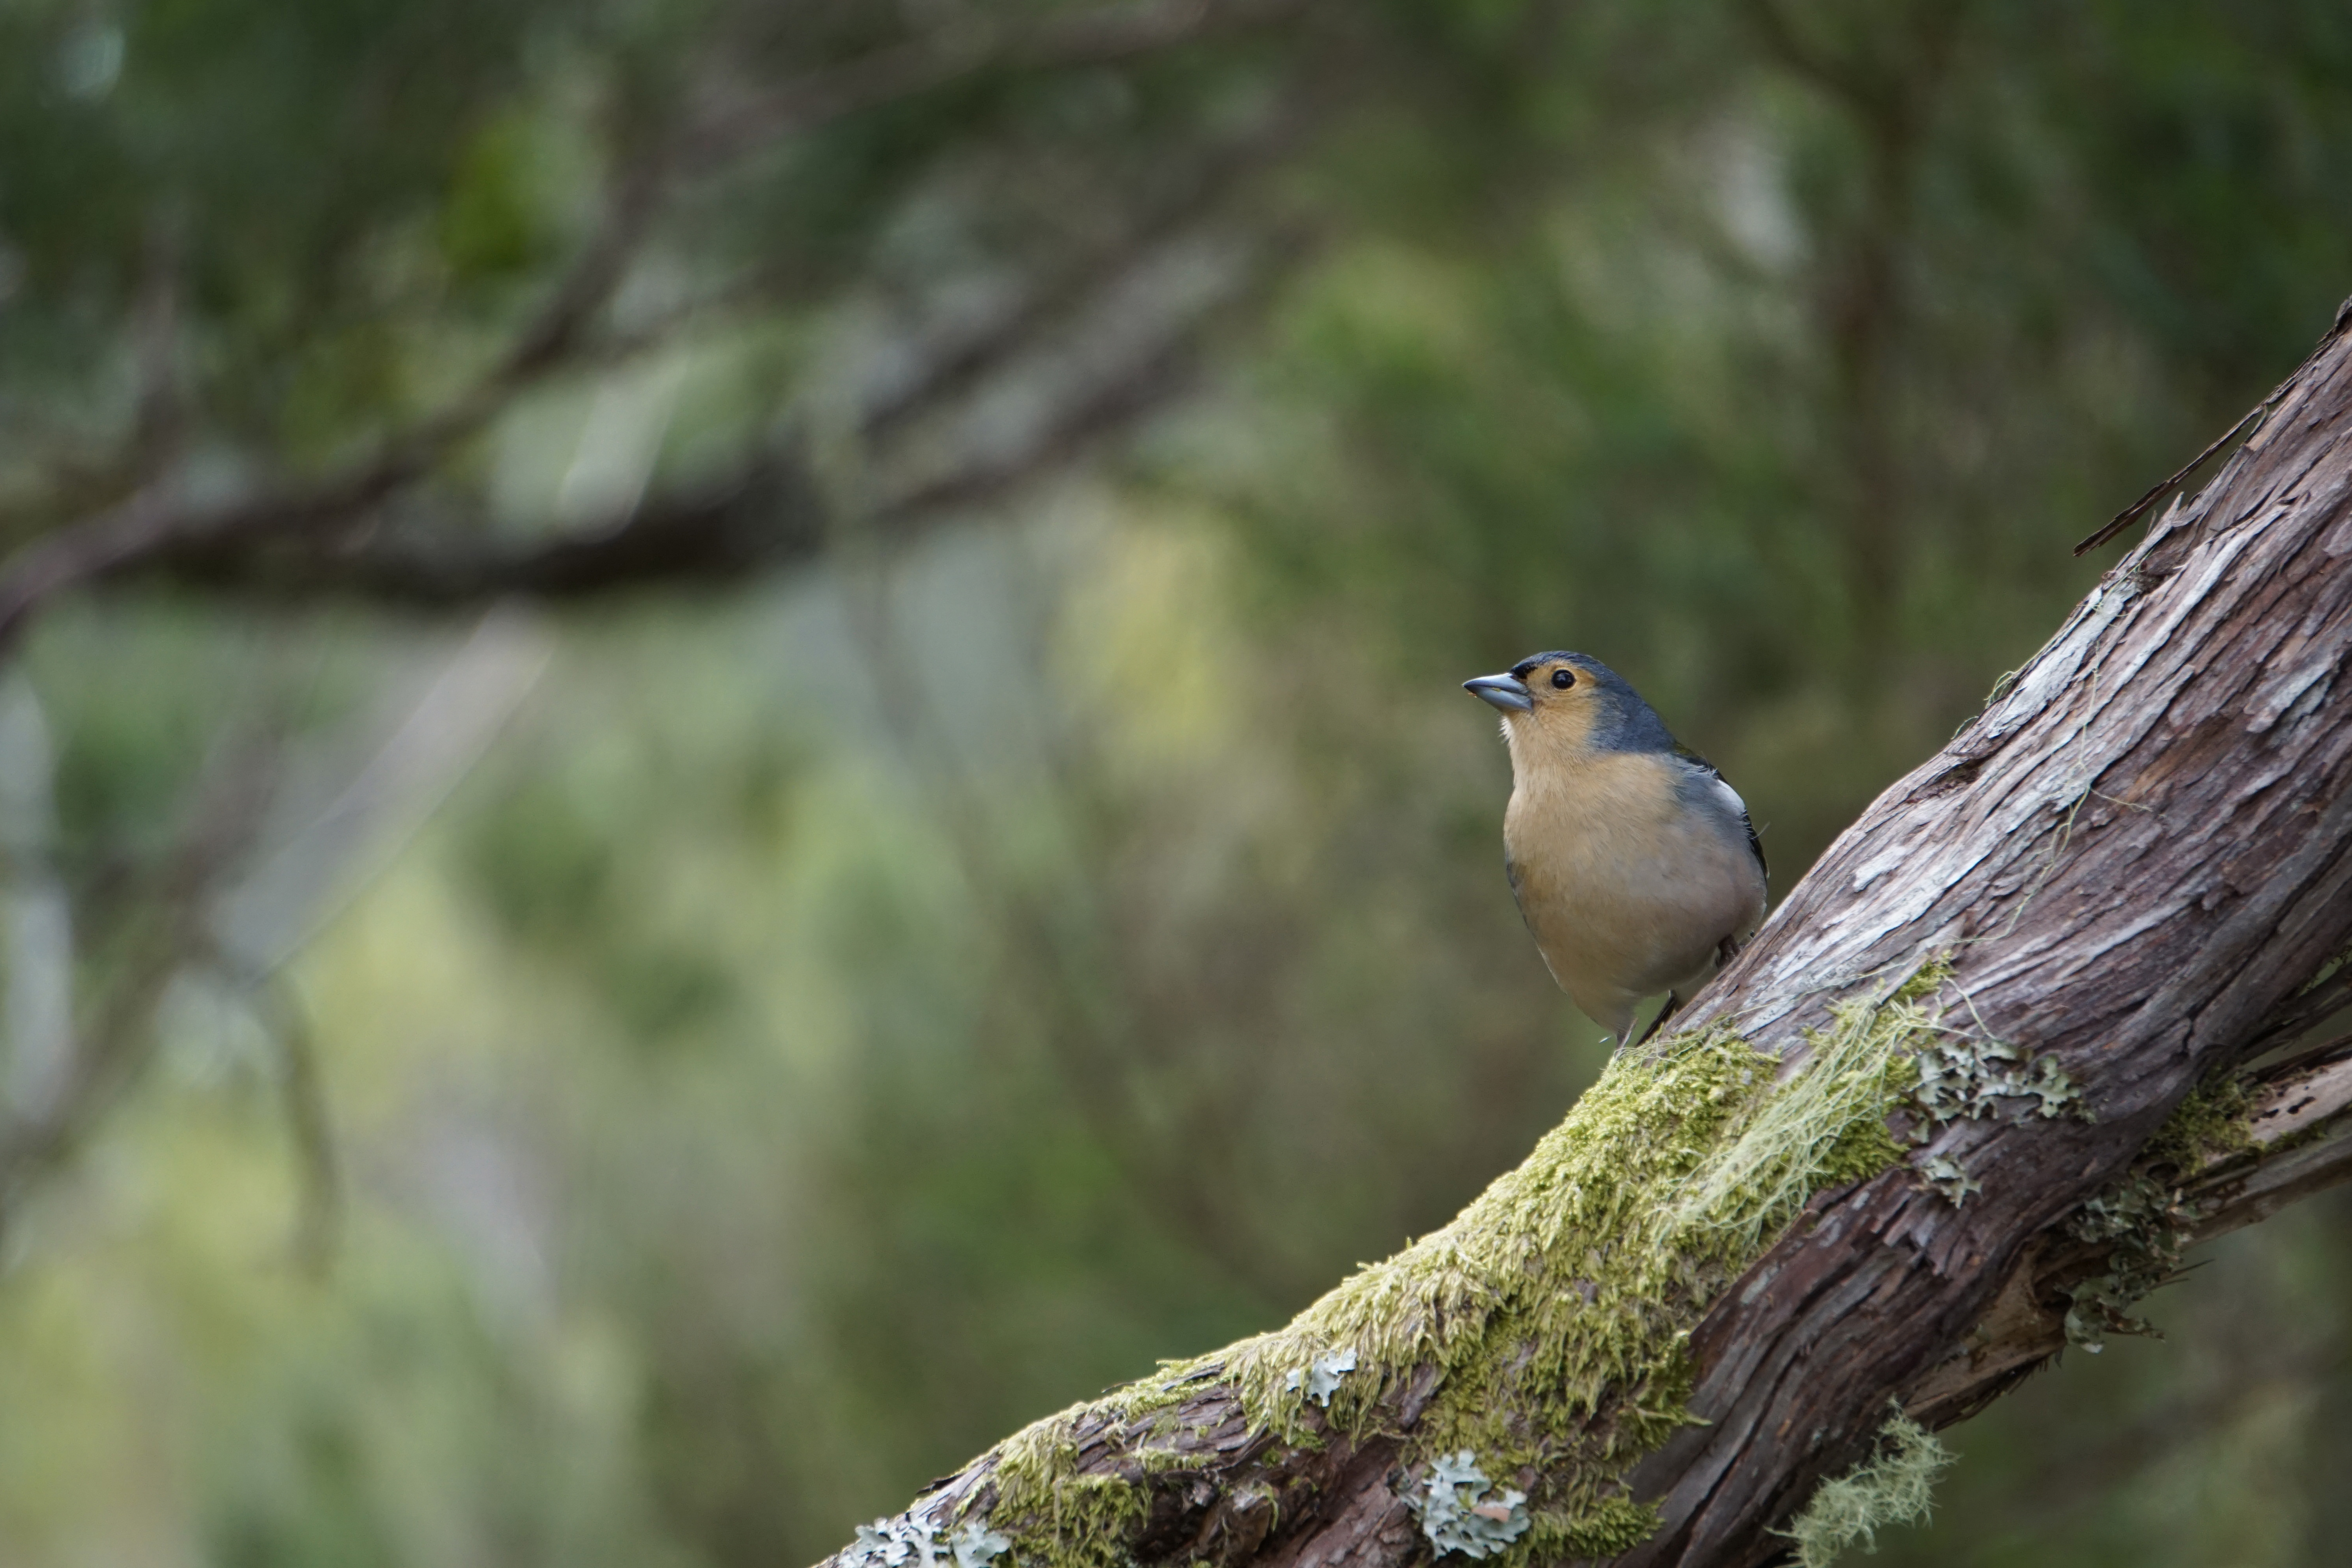
chaffinch, finch, bird, songbird, coat, feather, feathers, plumage, living in the wild, forage, foraging, female, closeup, spout, tame, nature, wilderness, fauna, ecosystem, beak, wildlife, tree, jay, branch, organism, perching bird, grass, woodland, old world flycatcher